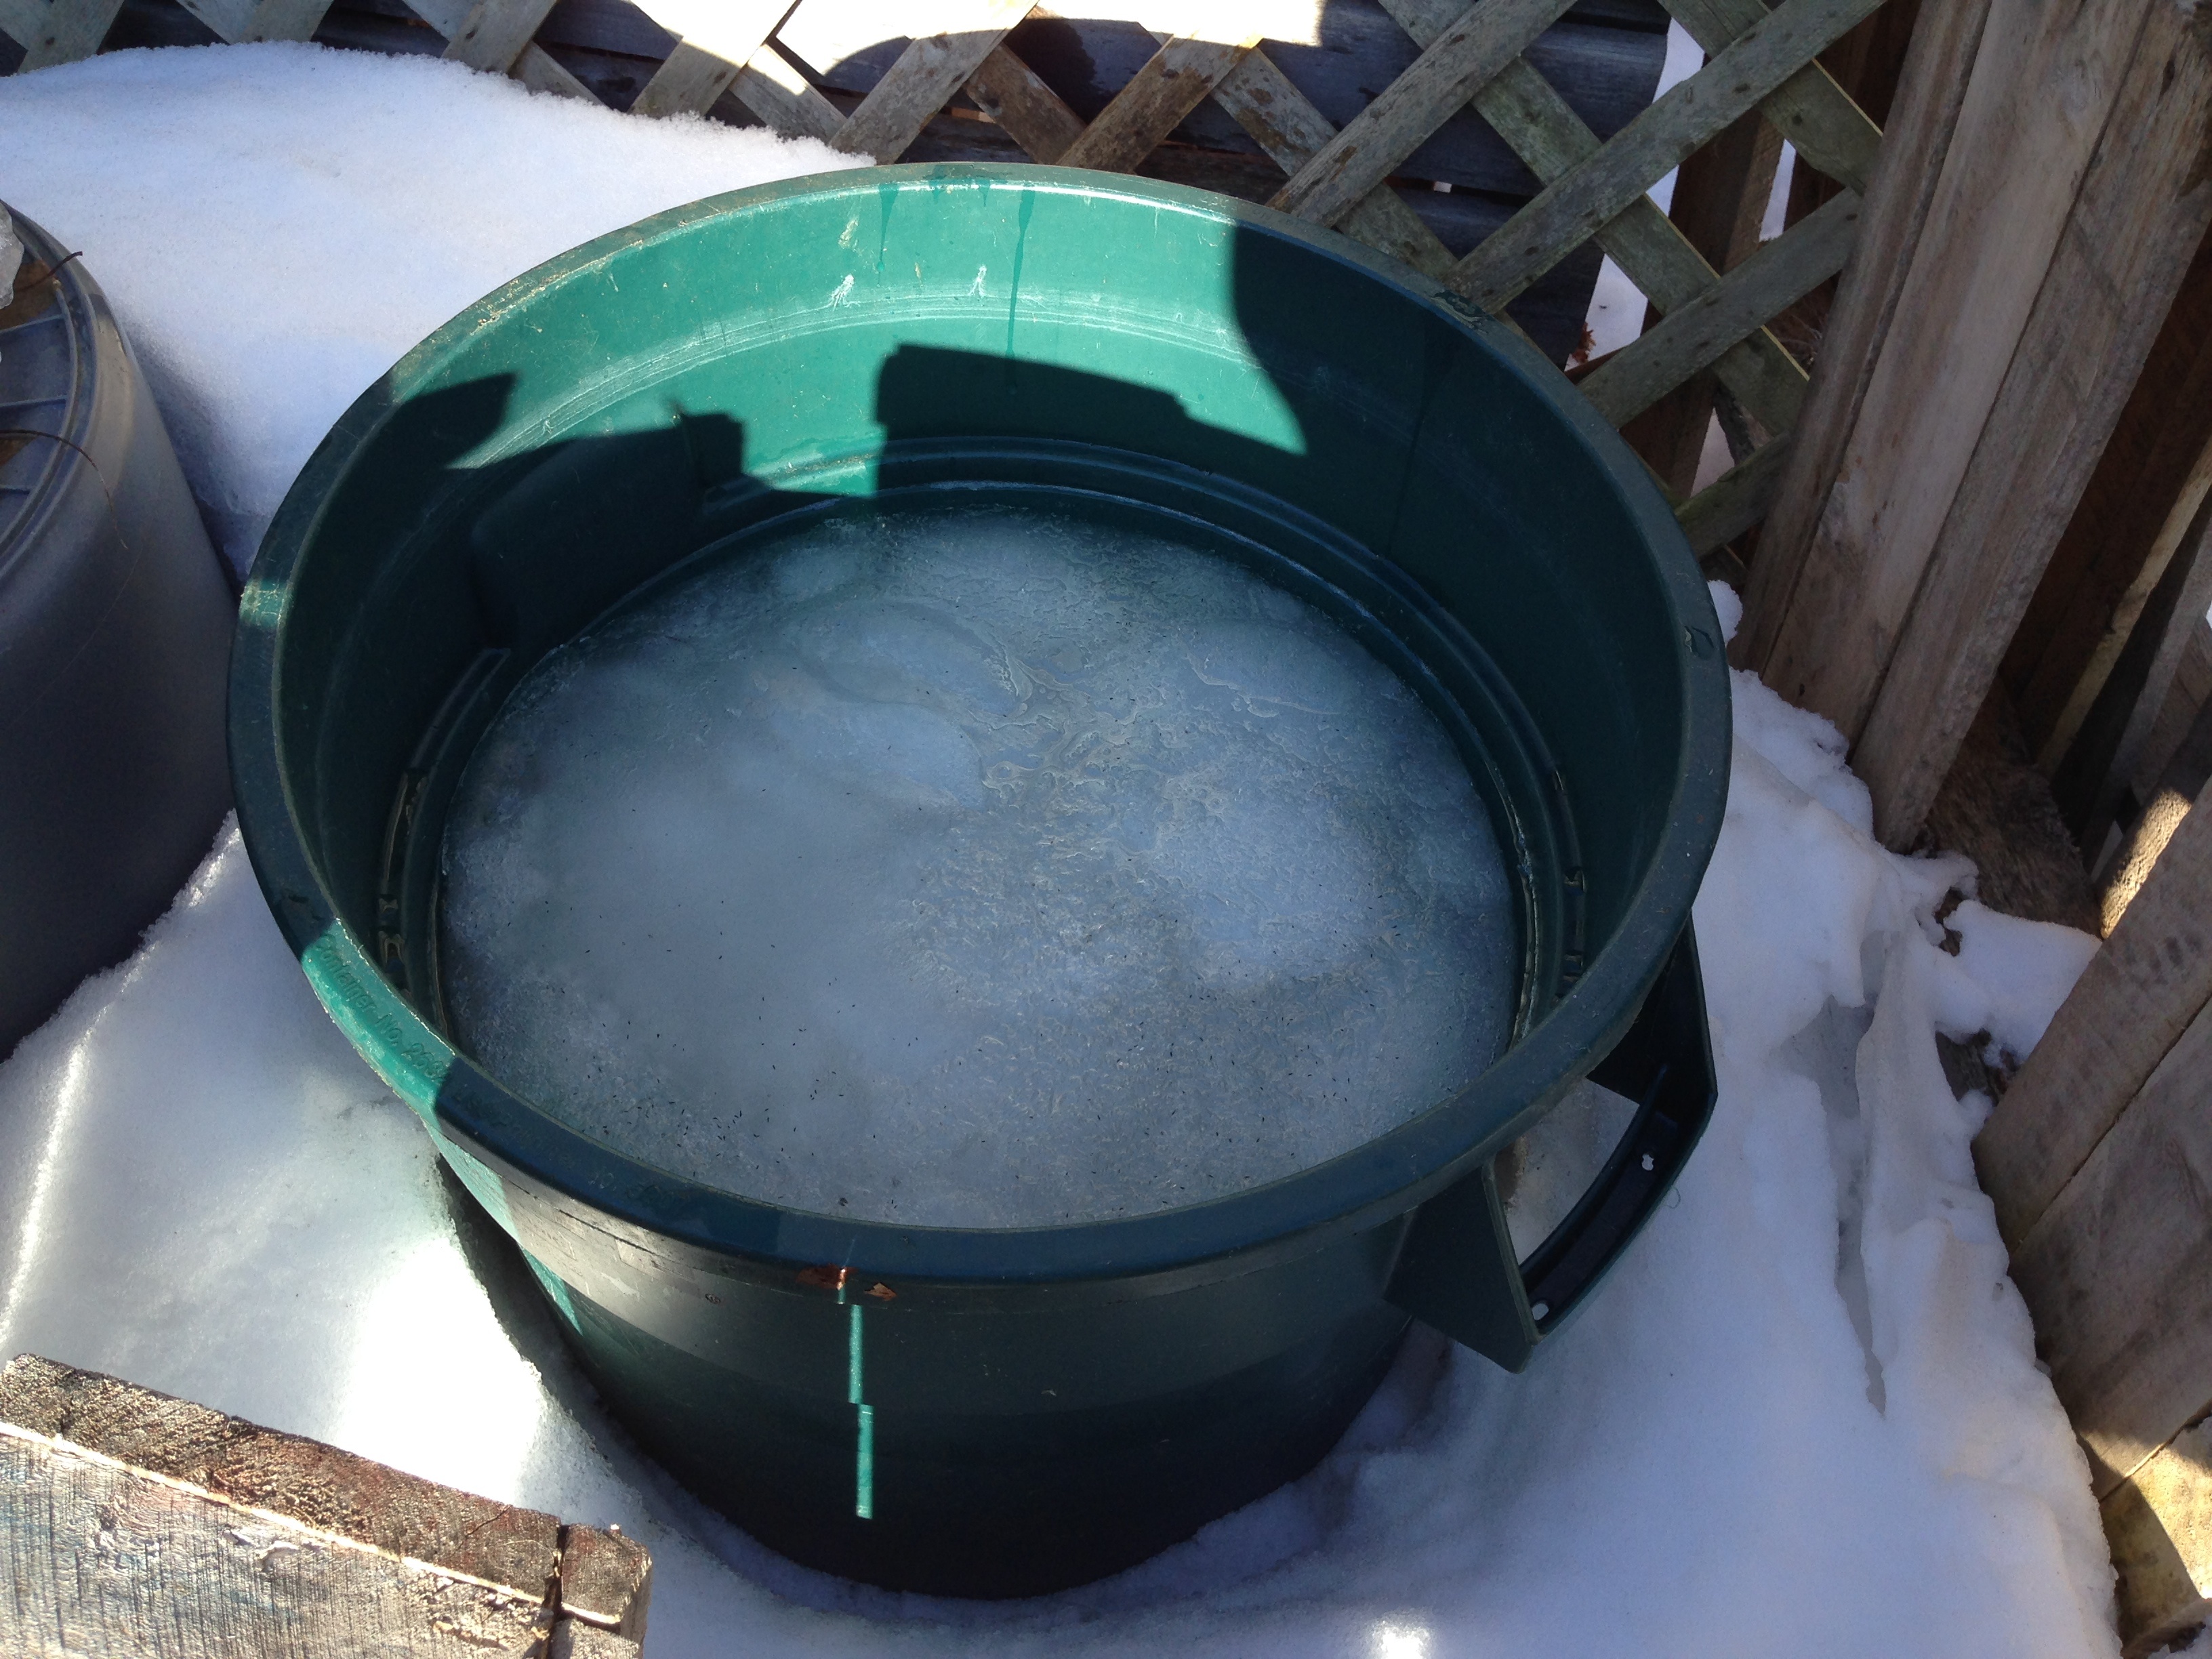
wheel, cool image, man made object